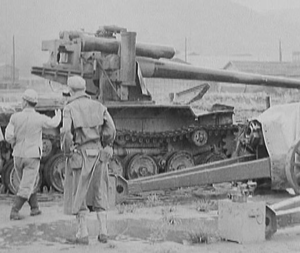
Le Type 97 Chi-Ha Kai était un char moyen utilisé par l'Armée impériale japonaise durant la Seconde Guerre mondiale. C'est l'évolution du char antérieur Type 97 Chi-Ha. Ce char est considéré comme le meilleur char japonais à avoir combattu durant la guerre du Pacifique.